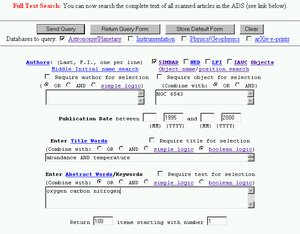
L'Astrophysics Data System est une base de données en ligne de plus de huit millions de documents traitant d'astronomie et de physique. Les articles n'y sont pas stockés, comme pour ArXiv, mais le portail permet de rechercher des articles dans différentes sources, comme les journaux scientifiques avec comité de lecture, ainsi que les comptes-rendus de conférences, les chapitres de livres, etc. Certains des articles les plus anciens ont été scannés et y sont disponibles aux formats GIF et PDF. L'ADS permet de non seulement trouver les articles, mais aussi de facilement suivre les articles qui citent un article donné, ainsi que les articles connexes. L'ADS inclut des liens automatiques vers arXiv et fournit aussi des alertes personnalisées par courrier électronique. Il a été développé par l'agence spatiale américaine, et est géré par le Harvard–Smithsonian Center for Astrophysics.